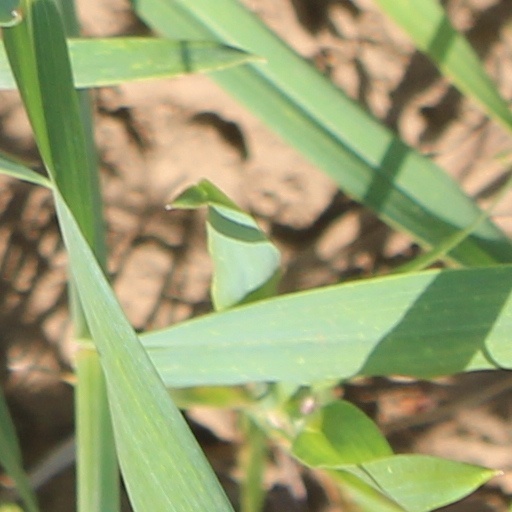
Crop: wheat